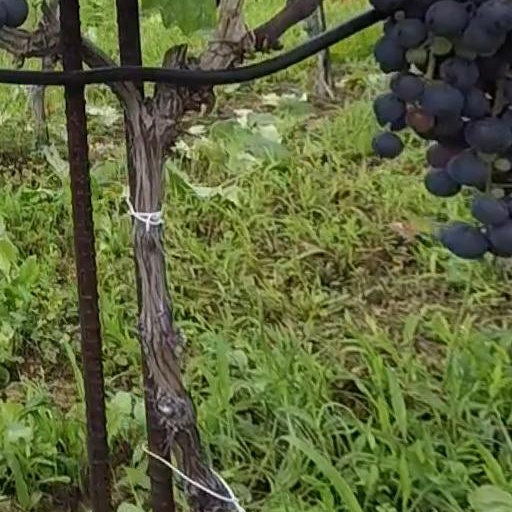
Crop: grape